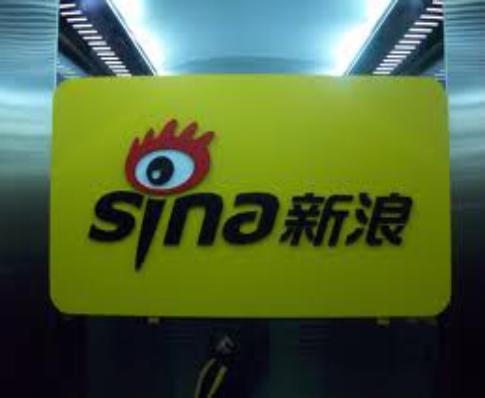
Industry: Leisure